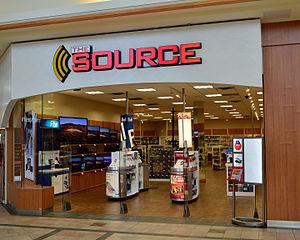
La Source est une chaîne de magasins d'électronique opérant au Canada.